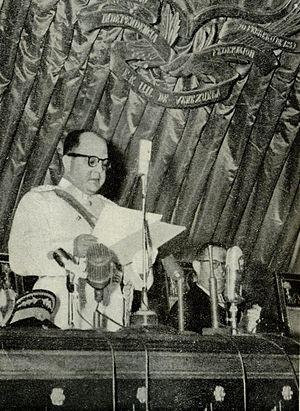
Liste chronologique des présidents de la République du Venezuela puis des présidents de la République bolivarienne du Venezuela.